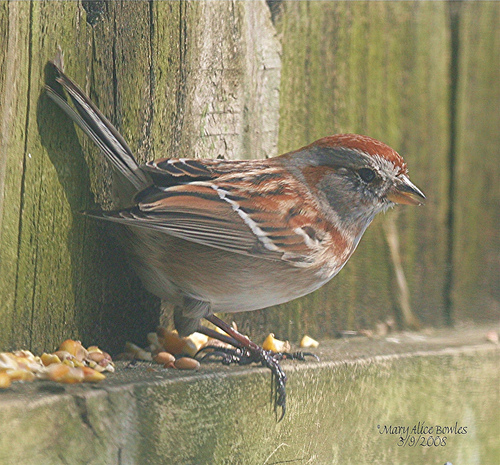
this bird has red and black wings with a red crown.
this bird has a short straight bill, a red brown crown, and a gray brown throat.
the bird has a black bill that is small and a black eyering.
a small bird with brown, white and black feathers for its wings.
a bird with a red crown, white wingbar, gray throat and white breast.
this bird is grey wtih red and has a very short beak.
red stripe on top of head with a grey face and black eyes
this bird has a reddish brown crown, and a grey head with a short bill.
a bird with a brown, white and black wings, black tarsus and feet and the bill is short and pointed
this bird is great and orange with orange white and black stripe and wings it has very long legs in a short beak
Species: Tree Sparrow